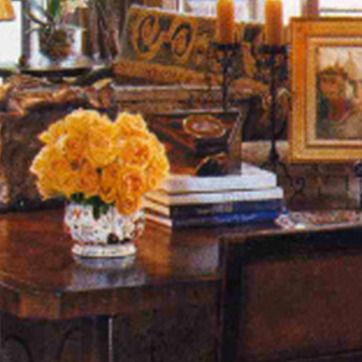
Material: paper